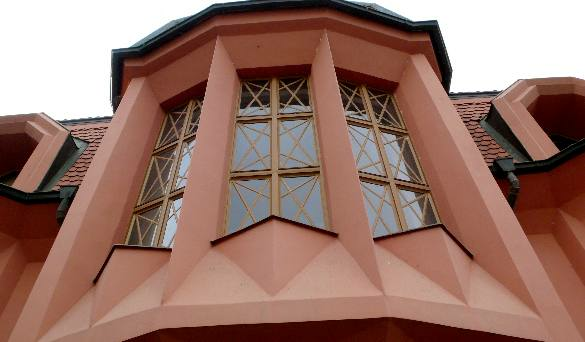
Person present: No